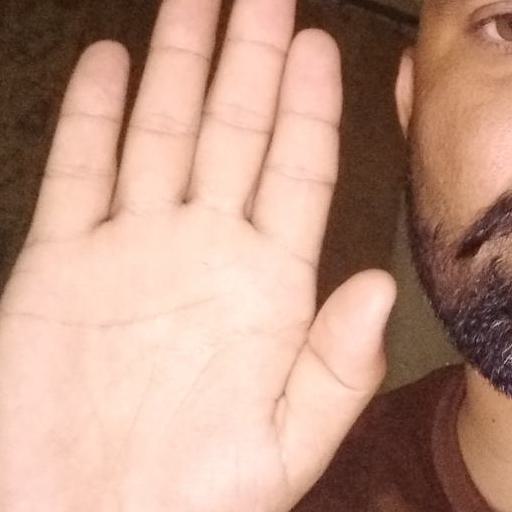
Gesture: stop